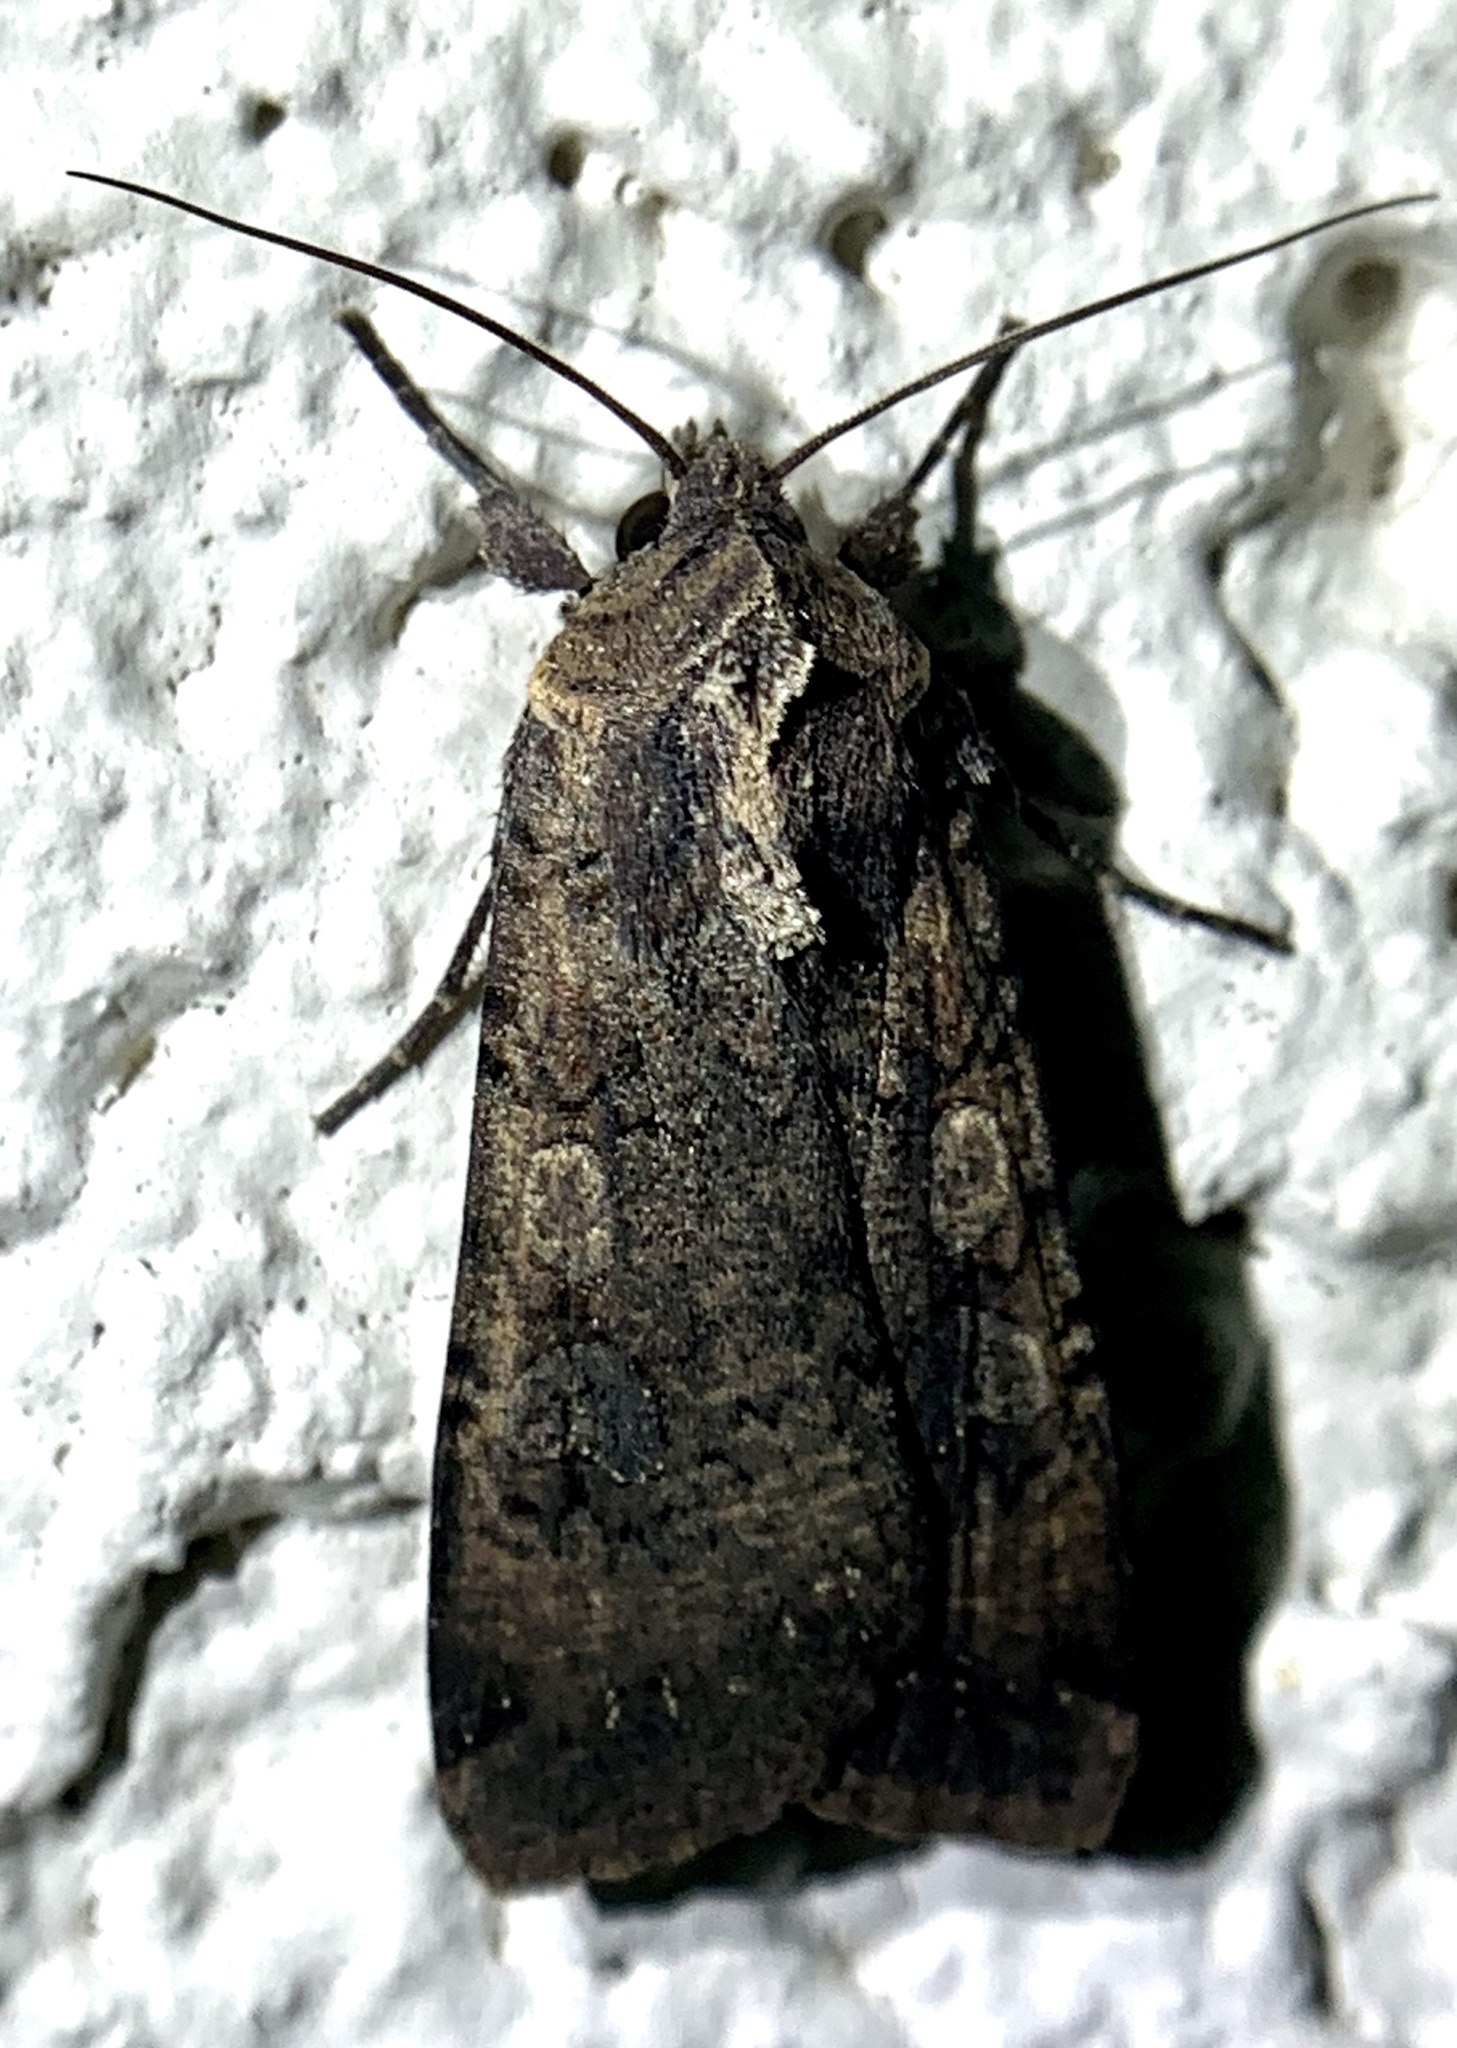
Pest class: cutworms